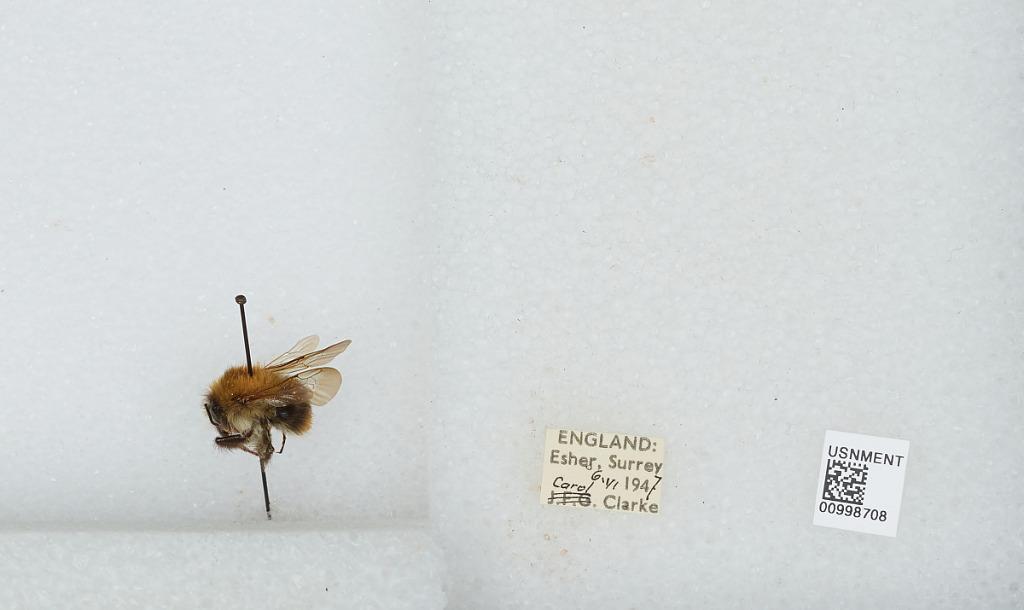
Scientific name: Bombus (Thoracobombus) pascuorum (Scopoli)
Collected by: C. Clarke
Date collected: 1947-6-6
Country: United Kingdom
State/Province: England
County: Surrey
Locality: Esher
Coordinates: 51.3691, -0.365